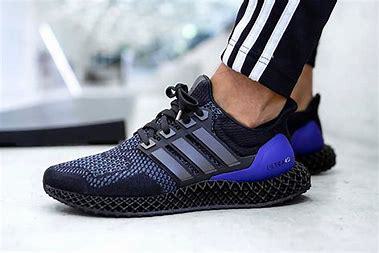
Brand: Adidas
Model: 4D